De-extinction

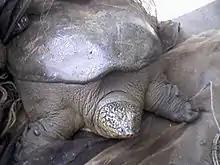
One of the final two remaining wild turtles at Dong Mo Lake in Son Tay, Vietnam

The Maclear's rat ("Rattus macleari"), also known as the Christmas Island rat, was a large rat endemic to Christmas Island in the Indian Ocean. It is believed Maclear's rat might have been responsible for keeping the population of Christmas Island red crab in check. It is thought that the accidental introduction of black rats by the Challenger expedition infected the Maclear's rats with a disease (possibly a trypanosome), which resulted in the species' decline. The last recorded sighting was in 1903. In March 2022, researchers discovered the Maclear's rat shared about 95% of its genes with the living brown rat, thus sparking hopes in bringing the species back to life. Although scientists were mostly successful in using CRISPR technology to edit the DNA of the living species to match that of the extinct one, a few key genes were missing, which would mean resurrected rats would not be genetically pure replicas.